Test Achats

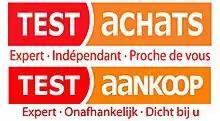
Logo of Test-Achats / Test-Aankoop.

Test Aankoop (Dutch) or Test Achats (French) is a Belgian non-profit consumer organization which promotes consumer protection. It was founded in 1957 and publishes research in a subscription magazine.